RTS Index

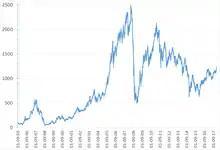
RTS Index from September 1995 to January 2018

The RTS Index (RTSI) is a free-float capitalization-weighted index of 50 Russian stocks traded on the Moscow Exchange, calculated in US dollars. The index was introduced on September 1, 1995, with the formation of the Russian Trading System (RTS) stock exchange, which later merged with Moscow Interbank Currency Exchange (MICEX) to form the Moscow Exchange.